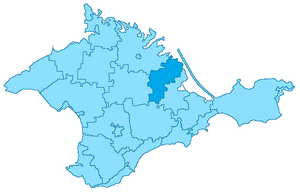
Kistotchkivka est un village de Crimée, situé dans le raion de Nyjn'ohirs'k. Il comptait 1 082 habitants au recensement de 2001.